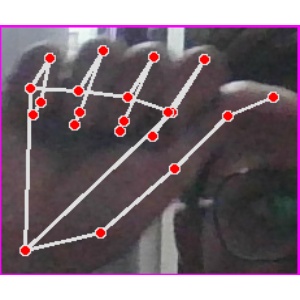
अक्षर: छ